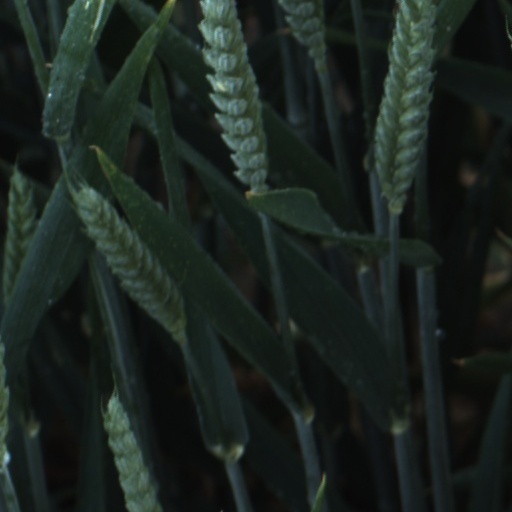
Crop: wheat